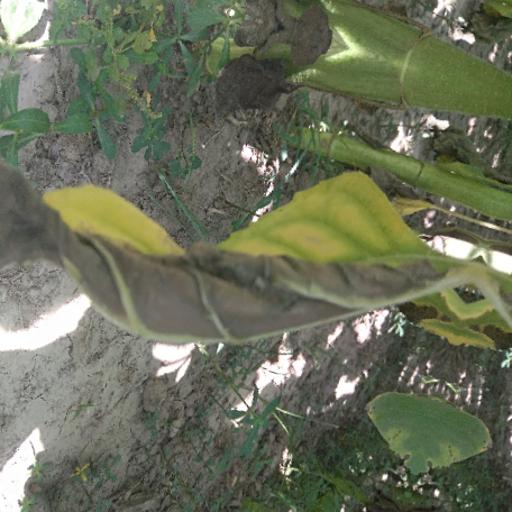
Label: Leaf_scars